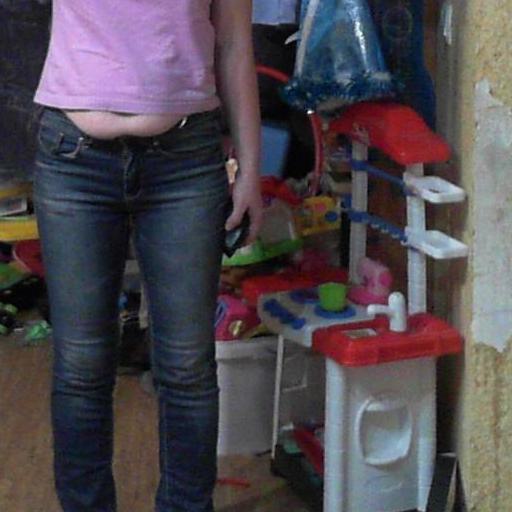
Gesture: no_gesture